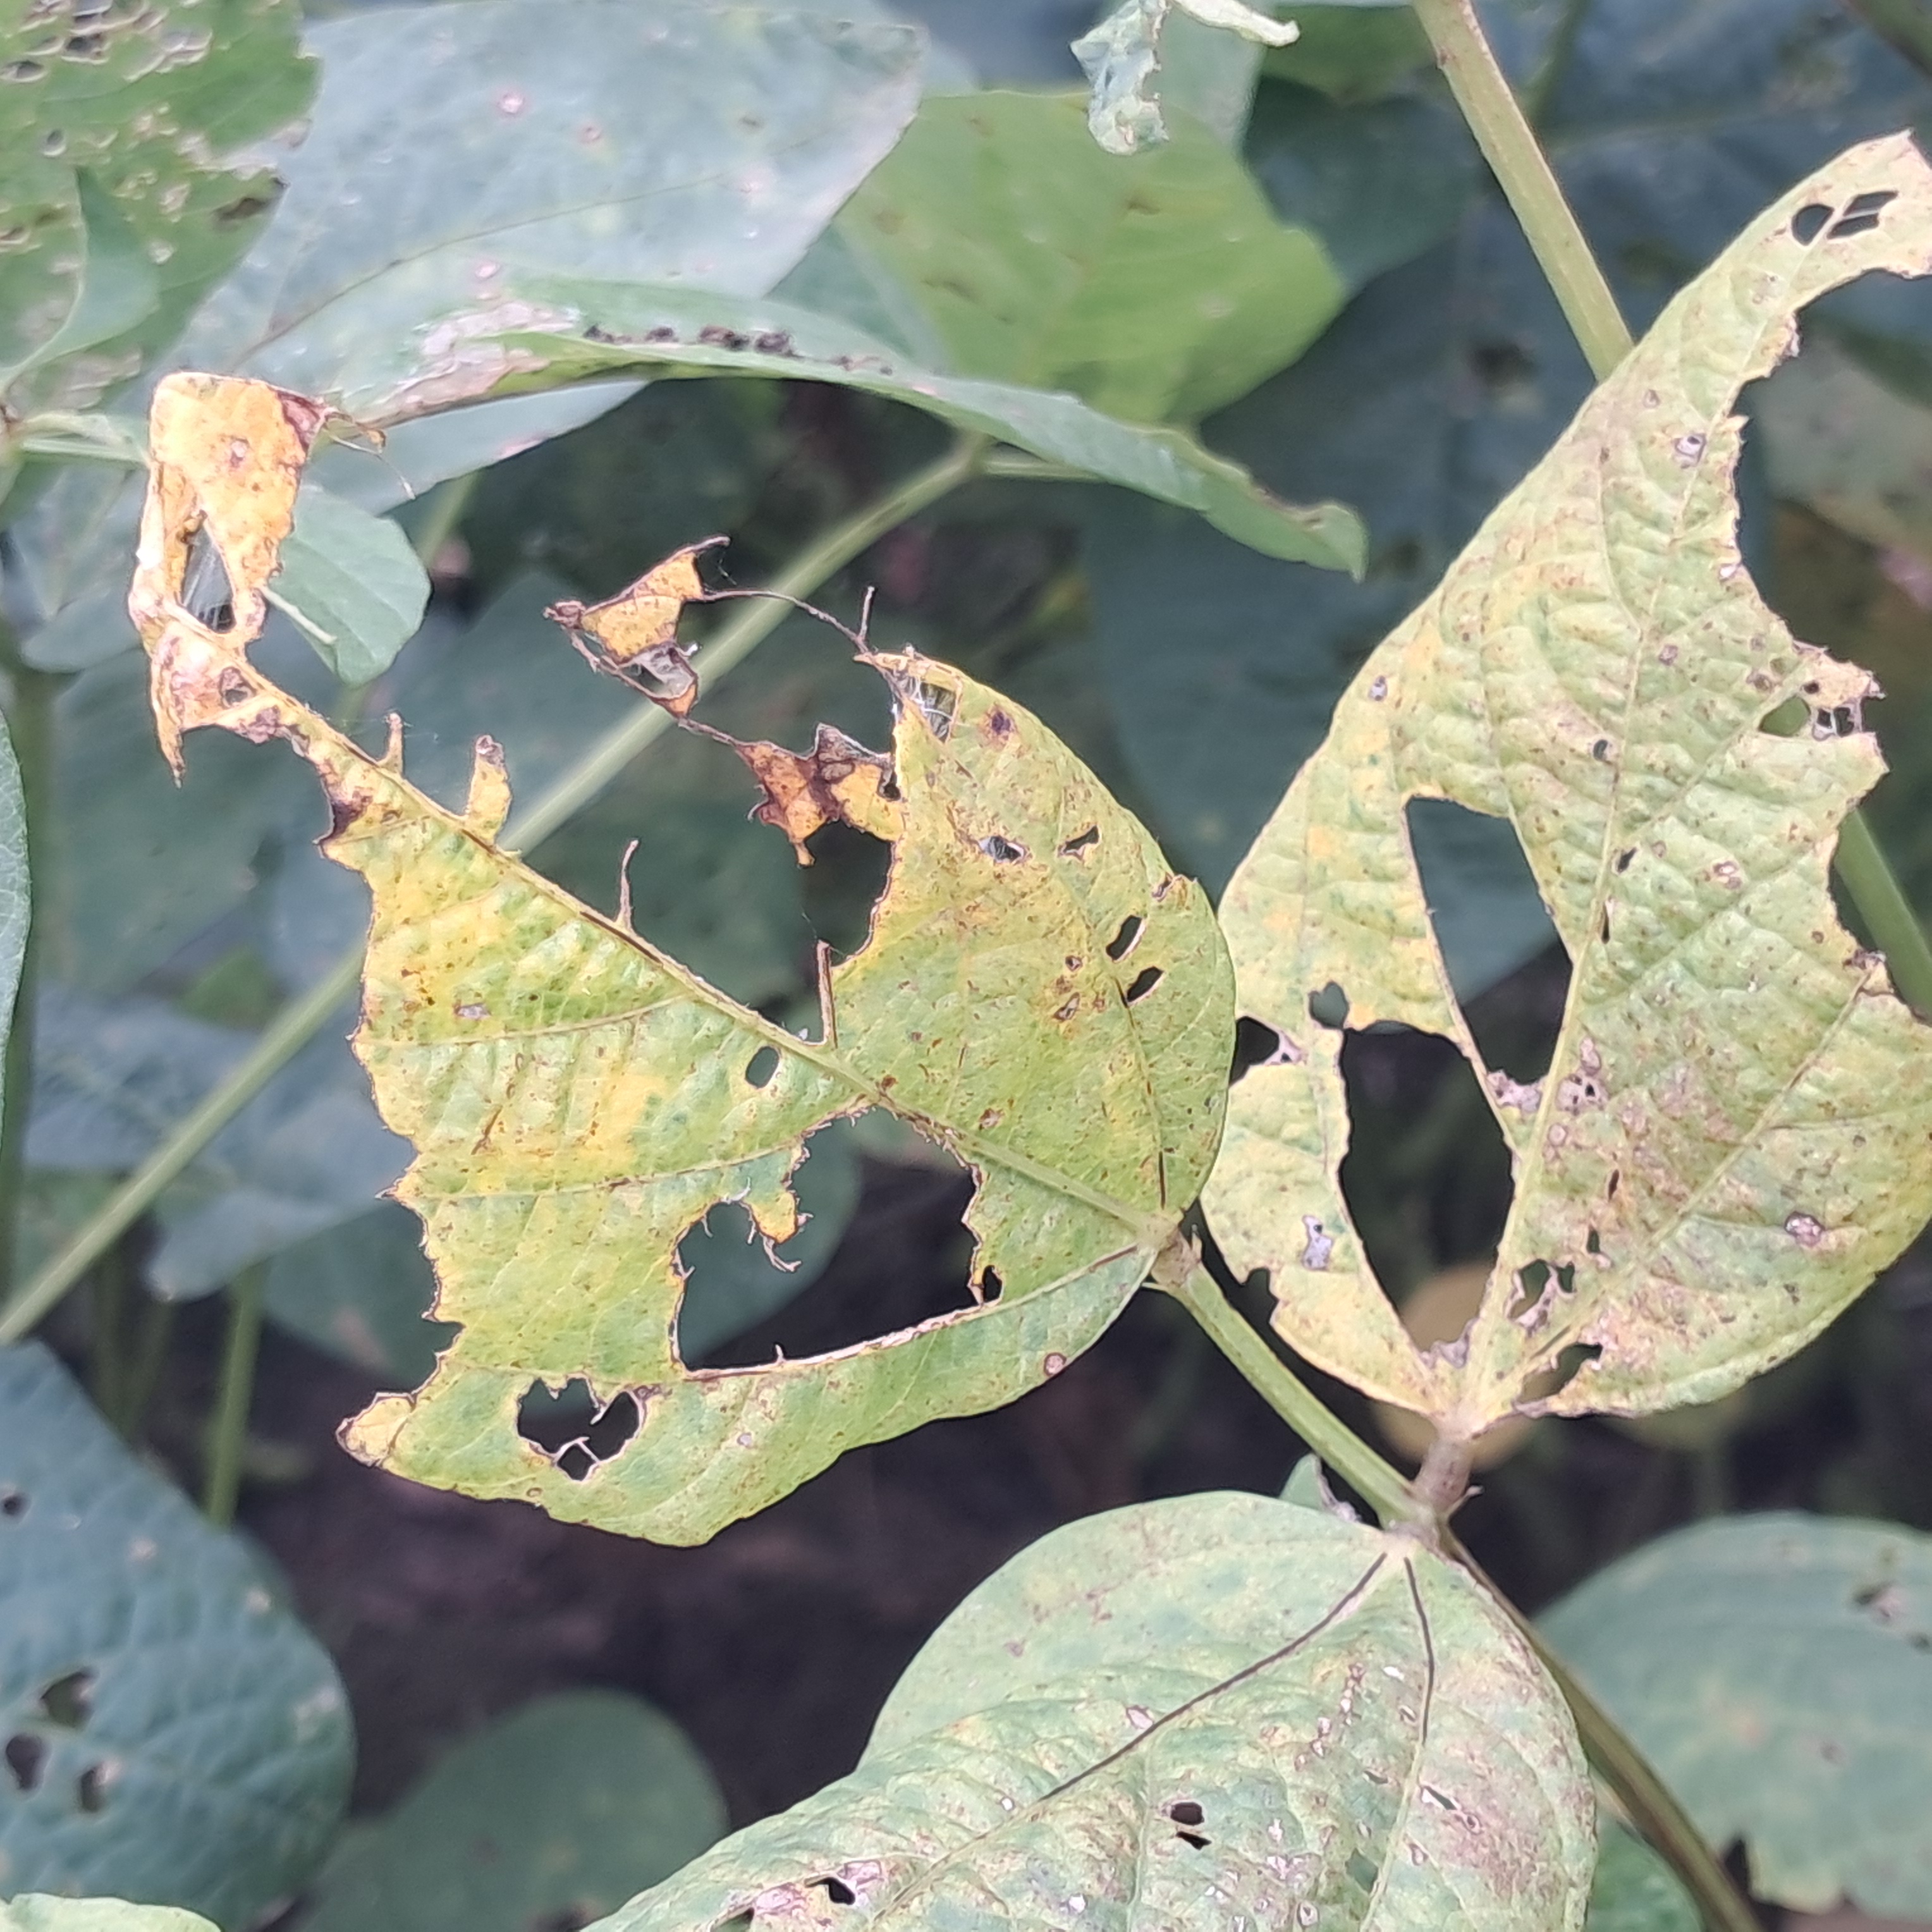
Label: Caterpillar_Semilooper_Pest